Joe Lieberman

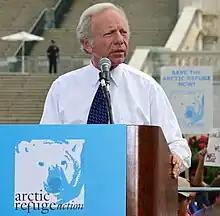
Senator Lieberman speaking at a 2005 event to keep Alaska wild to save polar bears, among other arctic wildlife

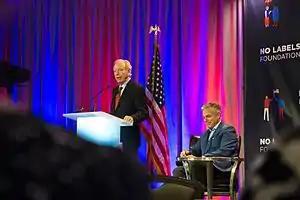
Lieberman speaks with former Republican Party presidential candidate and Governor of Utah Jon Huntsman Jr. at a bipartisan event hosted by the No Labels Foundation in 2016.

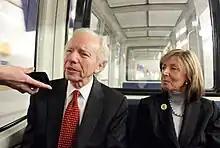
Senator Lieberman and his wife Hadassah riding the United States Capitol subway system to the U.S. Capitol in 2011

Lieberman was a strong advocate for the war in Iraq. He was also a strong supporter of the U.S.-Israel relationship. On domestic issues, he supported free trade economics while also reliably voting for pro-trade union legislation. As part of the Gang of 14, he opposed filibustering Republican judicial appointments. Lieberman was a supporter of abortion rights and of the rights of gays and lesbians to be protected with hate crime legislation, and to serve openly in the military. Lieberman was one of the Senate's leading opponents of violence in video games and on television. Lieberman described himself as being "genuinely an Independent", saying "I agree more often than not with Democrats on domestic policy. I agree more often than not with Republicans on foreign and defense policy." Lieberman was known for his leadership in the successful effort to repeal the Don't ask, don't tell policy regarding sexual orientation in the U.S. Armed Forces.